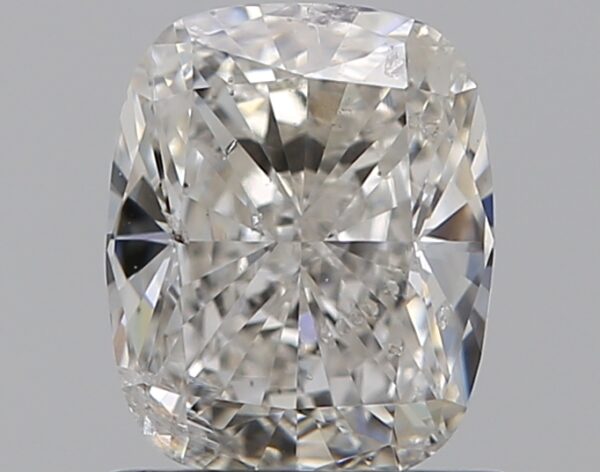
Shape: cushion
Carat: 1.01
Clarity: SI2
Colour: G
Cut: EX
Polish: EX
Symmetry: EX
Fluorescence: VSL
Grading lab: IGI
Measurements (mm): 6.36 x 5.17 x 3.54